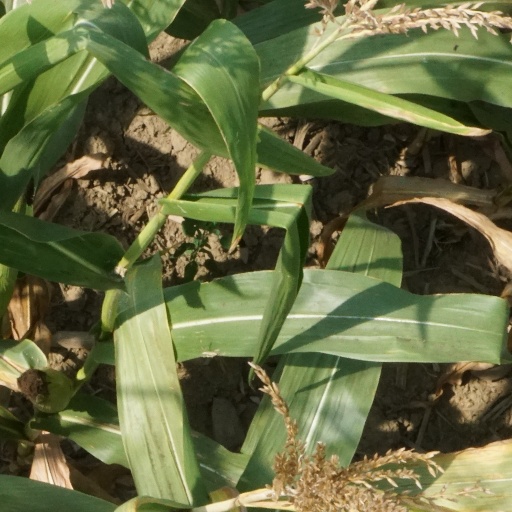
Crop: maize; corn